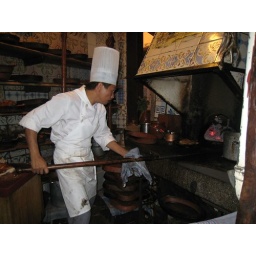
kitchen in Botin roasting pig